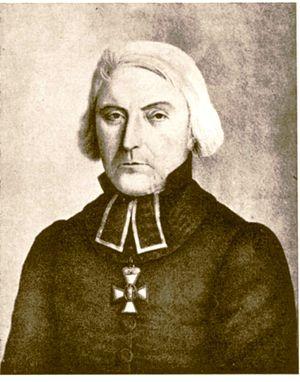
Friedrich Adolf Sauer est un ecclésiastique allemand, pédagogue et réformateur de l'école.